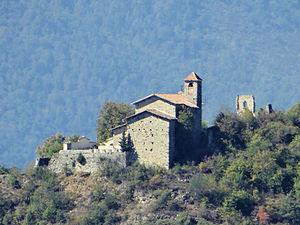
Tournefort (Alpes-Maritimes) - Eglise du vieux village et ruines vues de La Tour
Tournefort est une commune française située dans le département des Alpes-Maritimes, en région Provence-Alpes-Côte d'Azur.